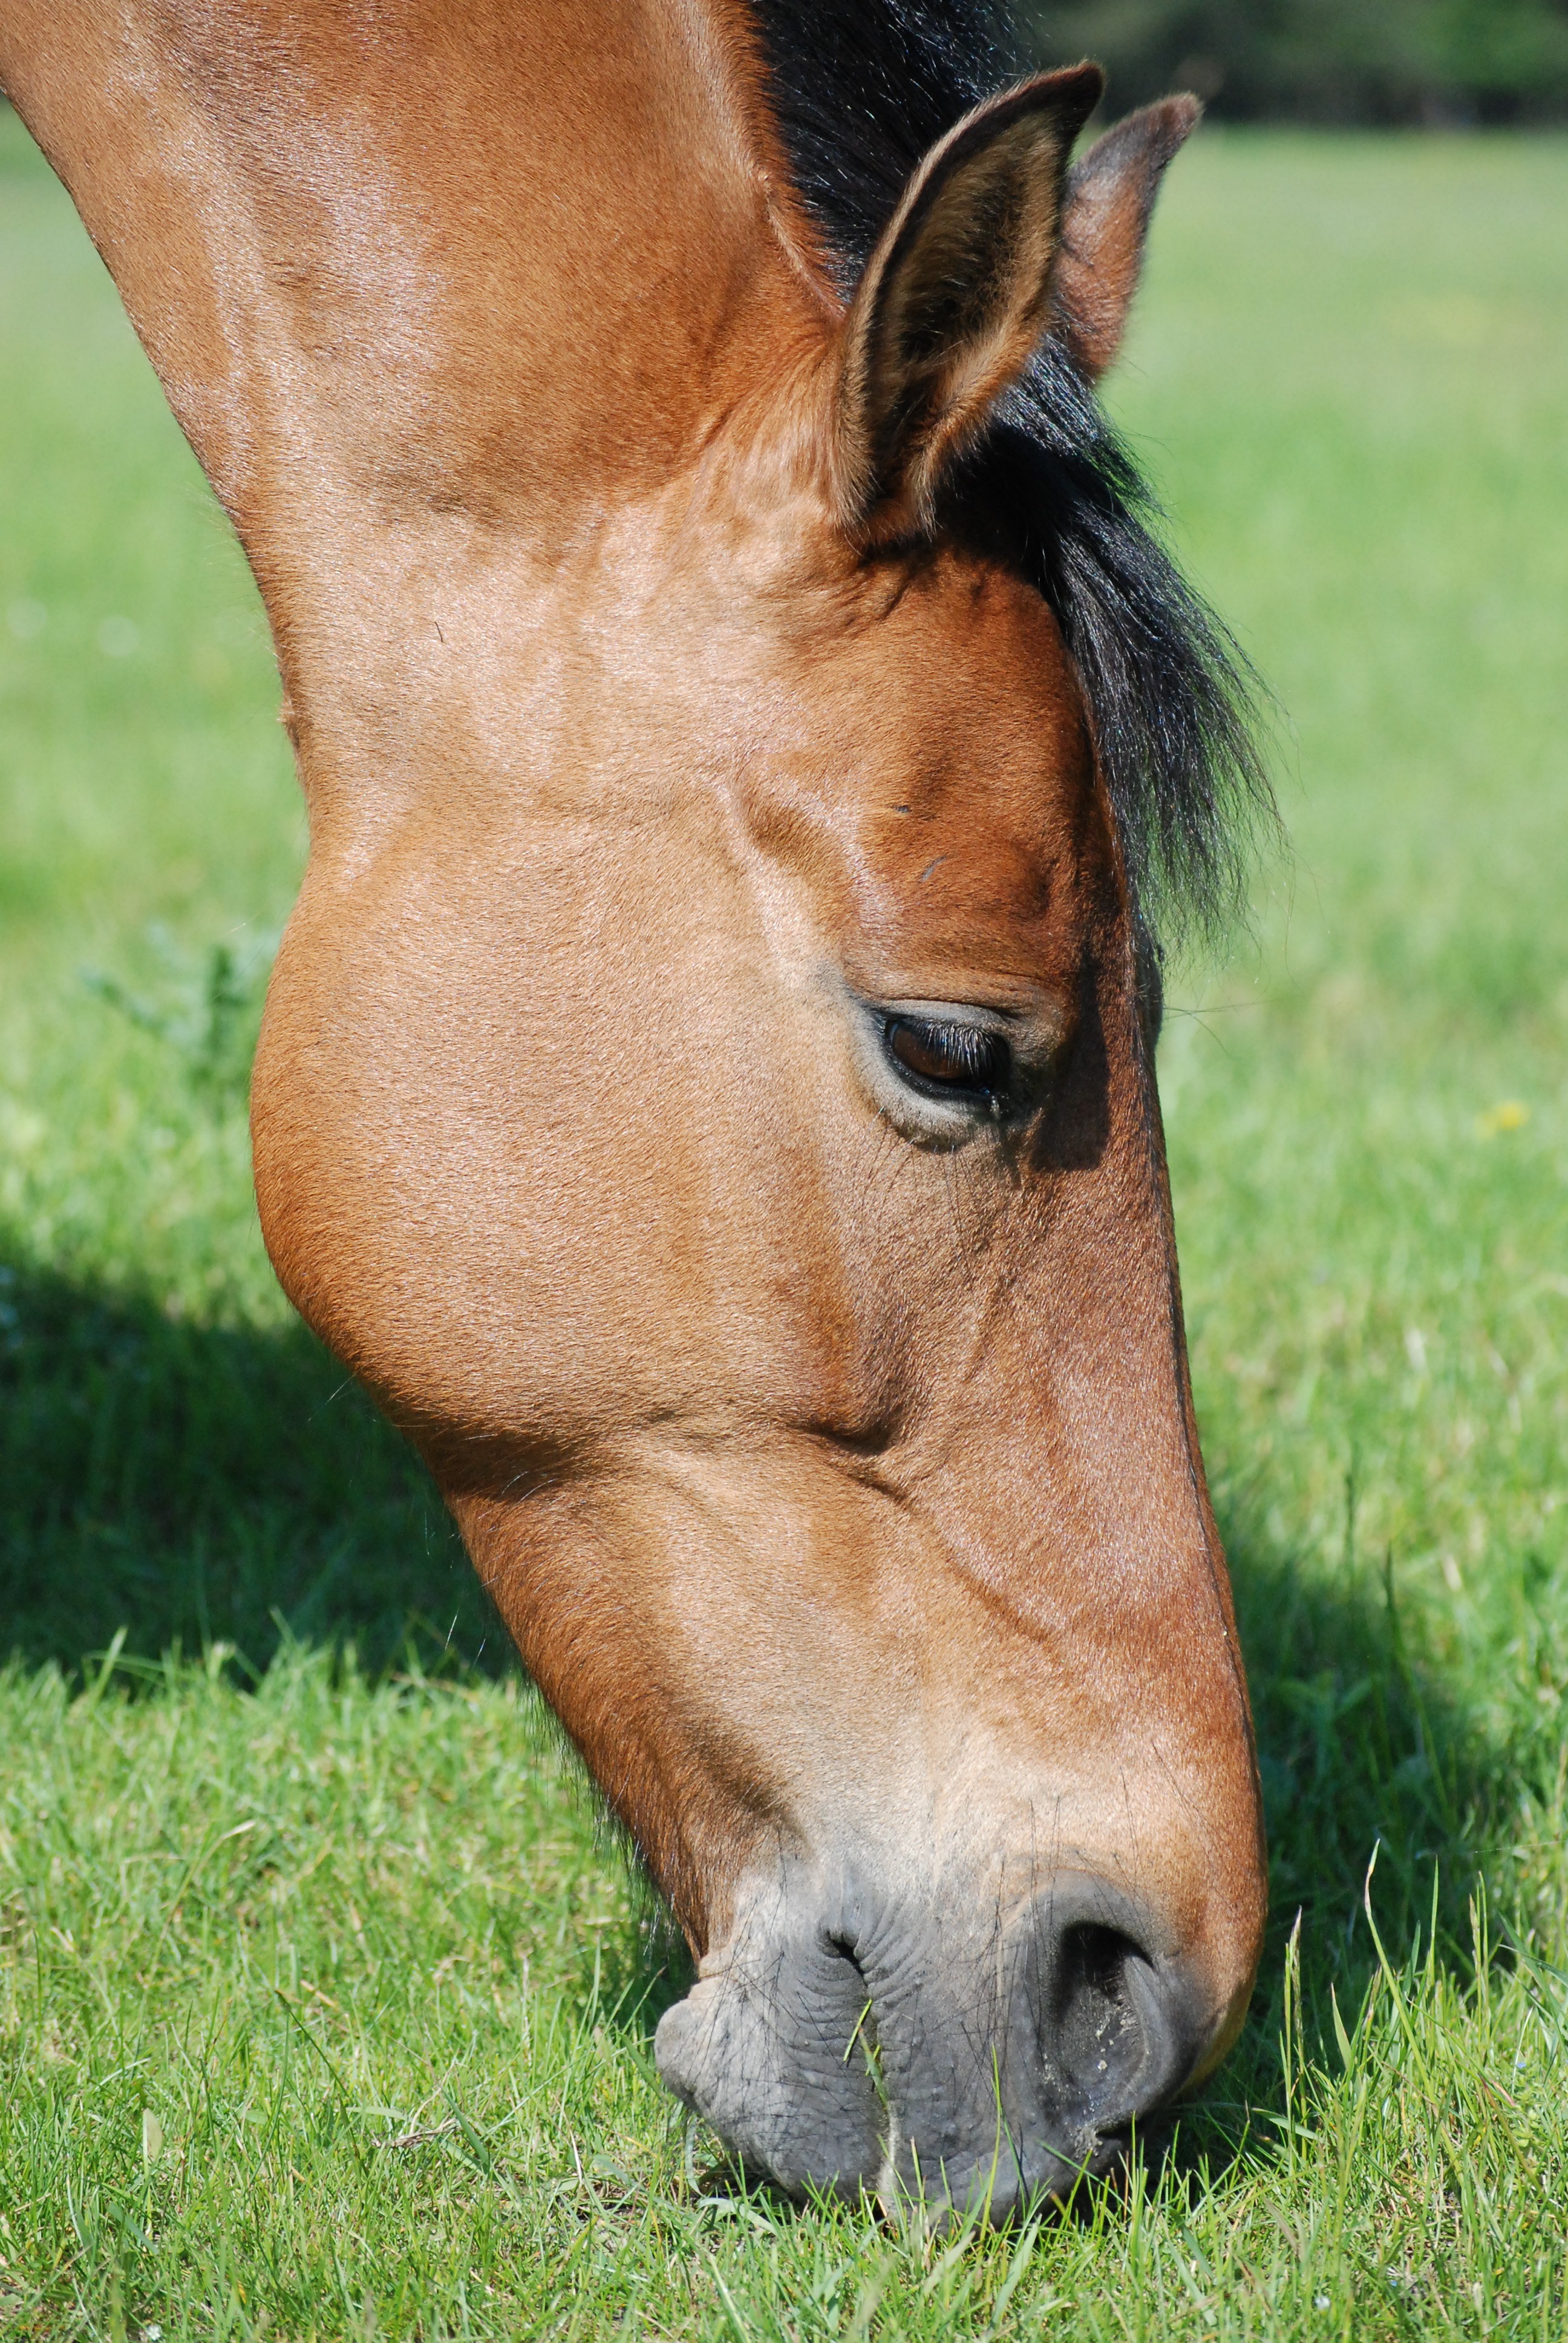
landscape, nature, grass, meadow, animal, pasture, grazing, horse, mammal, stallion, mane, fauna, horses, nose, vertebrate, mare, foal, colt, the horse, horse like mammal, mustang horse